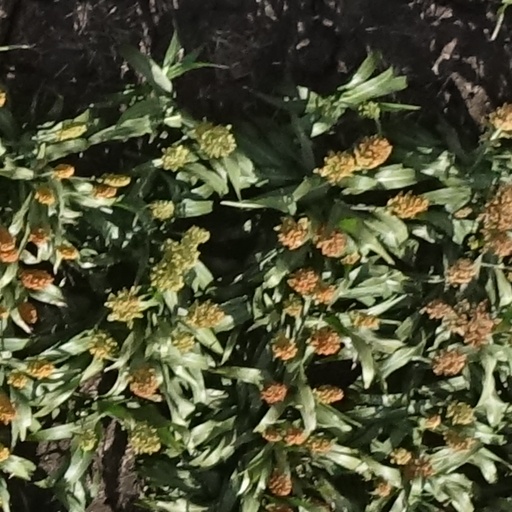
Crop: sorghum